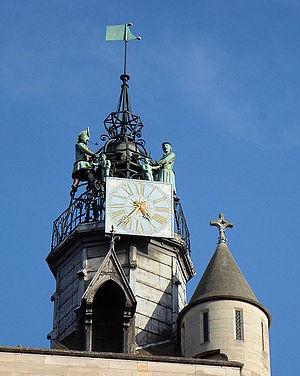
Église Notre-Dame de Dijon, le jacquemart, Dijon, Bourgogne, France
Un jacquemart, jacquemard ou jaquemart est un automate d'art représentant un personnage sculpté en bois ou en métal, qui indique les heures en frappant une cloche avec un marteau.
Dijon est une commune française, préfecture du département de la Côte-d'Or et chef-lieu de la région Bourgogne-Franche-Comté. Elle se situe entre le bassin parisien et le bassin rhodanien, sur l'axe Paris-Lyon-Méditerranée, à 310 kilomètres au sud-est de Paris et 190 kilomètres au nord de Lyon.